Nola and the Clones

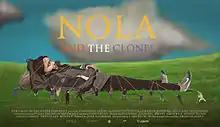
Official Poster

Nola and the Clones is a 2016 Irish film directed Graham Jones about a homeless girl in Dublin who encounters a series of men that appear strikingly similar to each other.